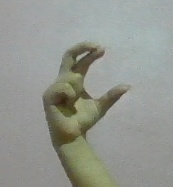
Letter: thal